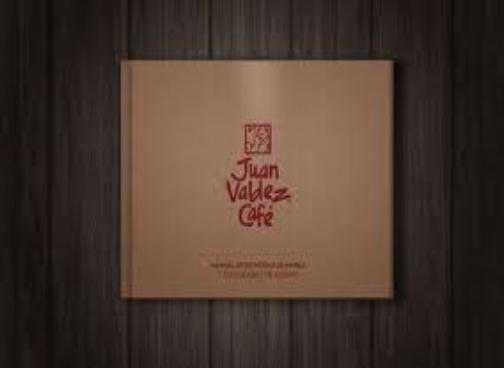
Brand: Juan Valdez Cafe
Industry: Food